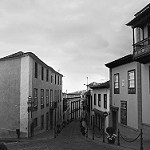
Label: B & W